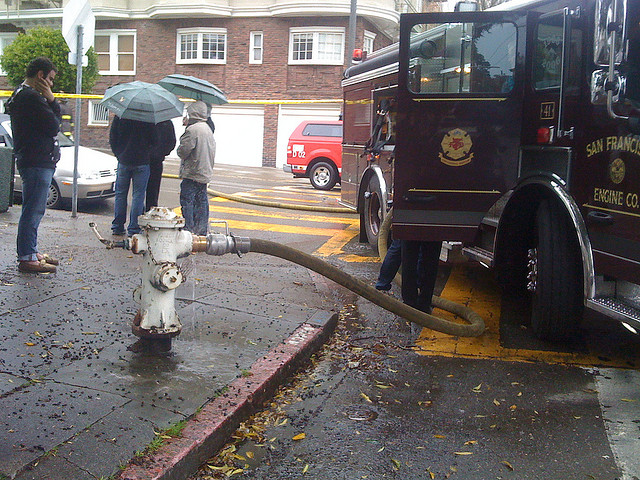
People standing on the corner by the fire truck that's connected to the fire hydrant

A hose is attached to a fire hydrant and a fire truck.

A fire truck hooked up to a fire hydrant on a street corner.